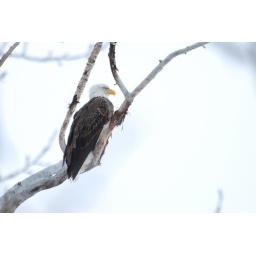
Had him against a gray sky so the only way to get a decent exposure on him was to blow out the sky.